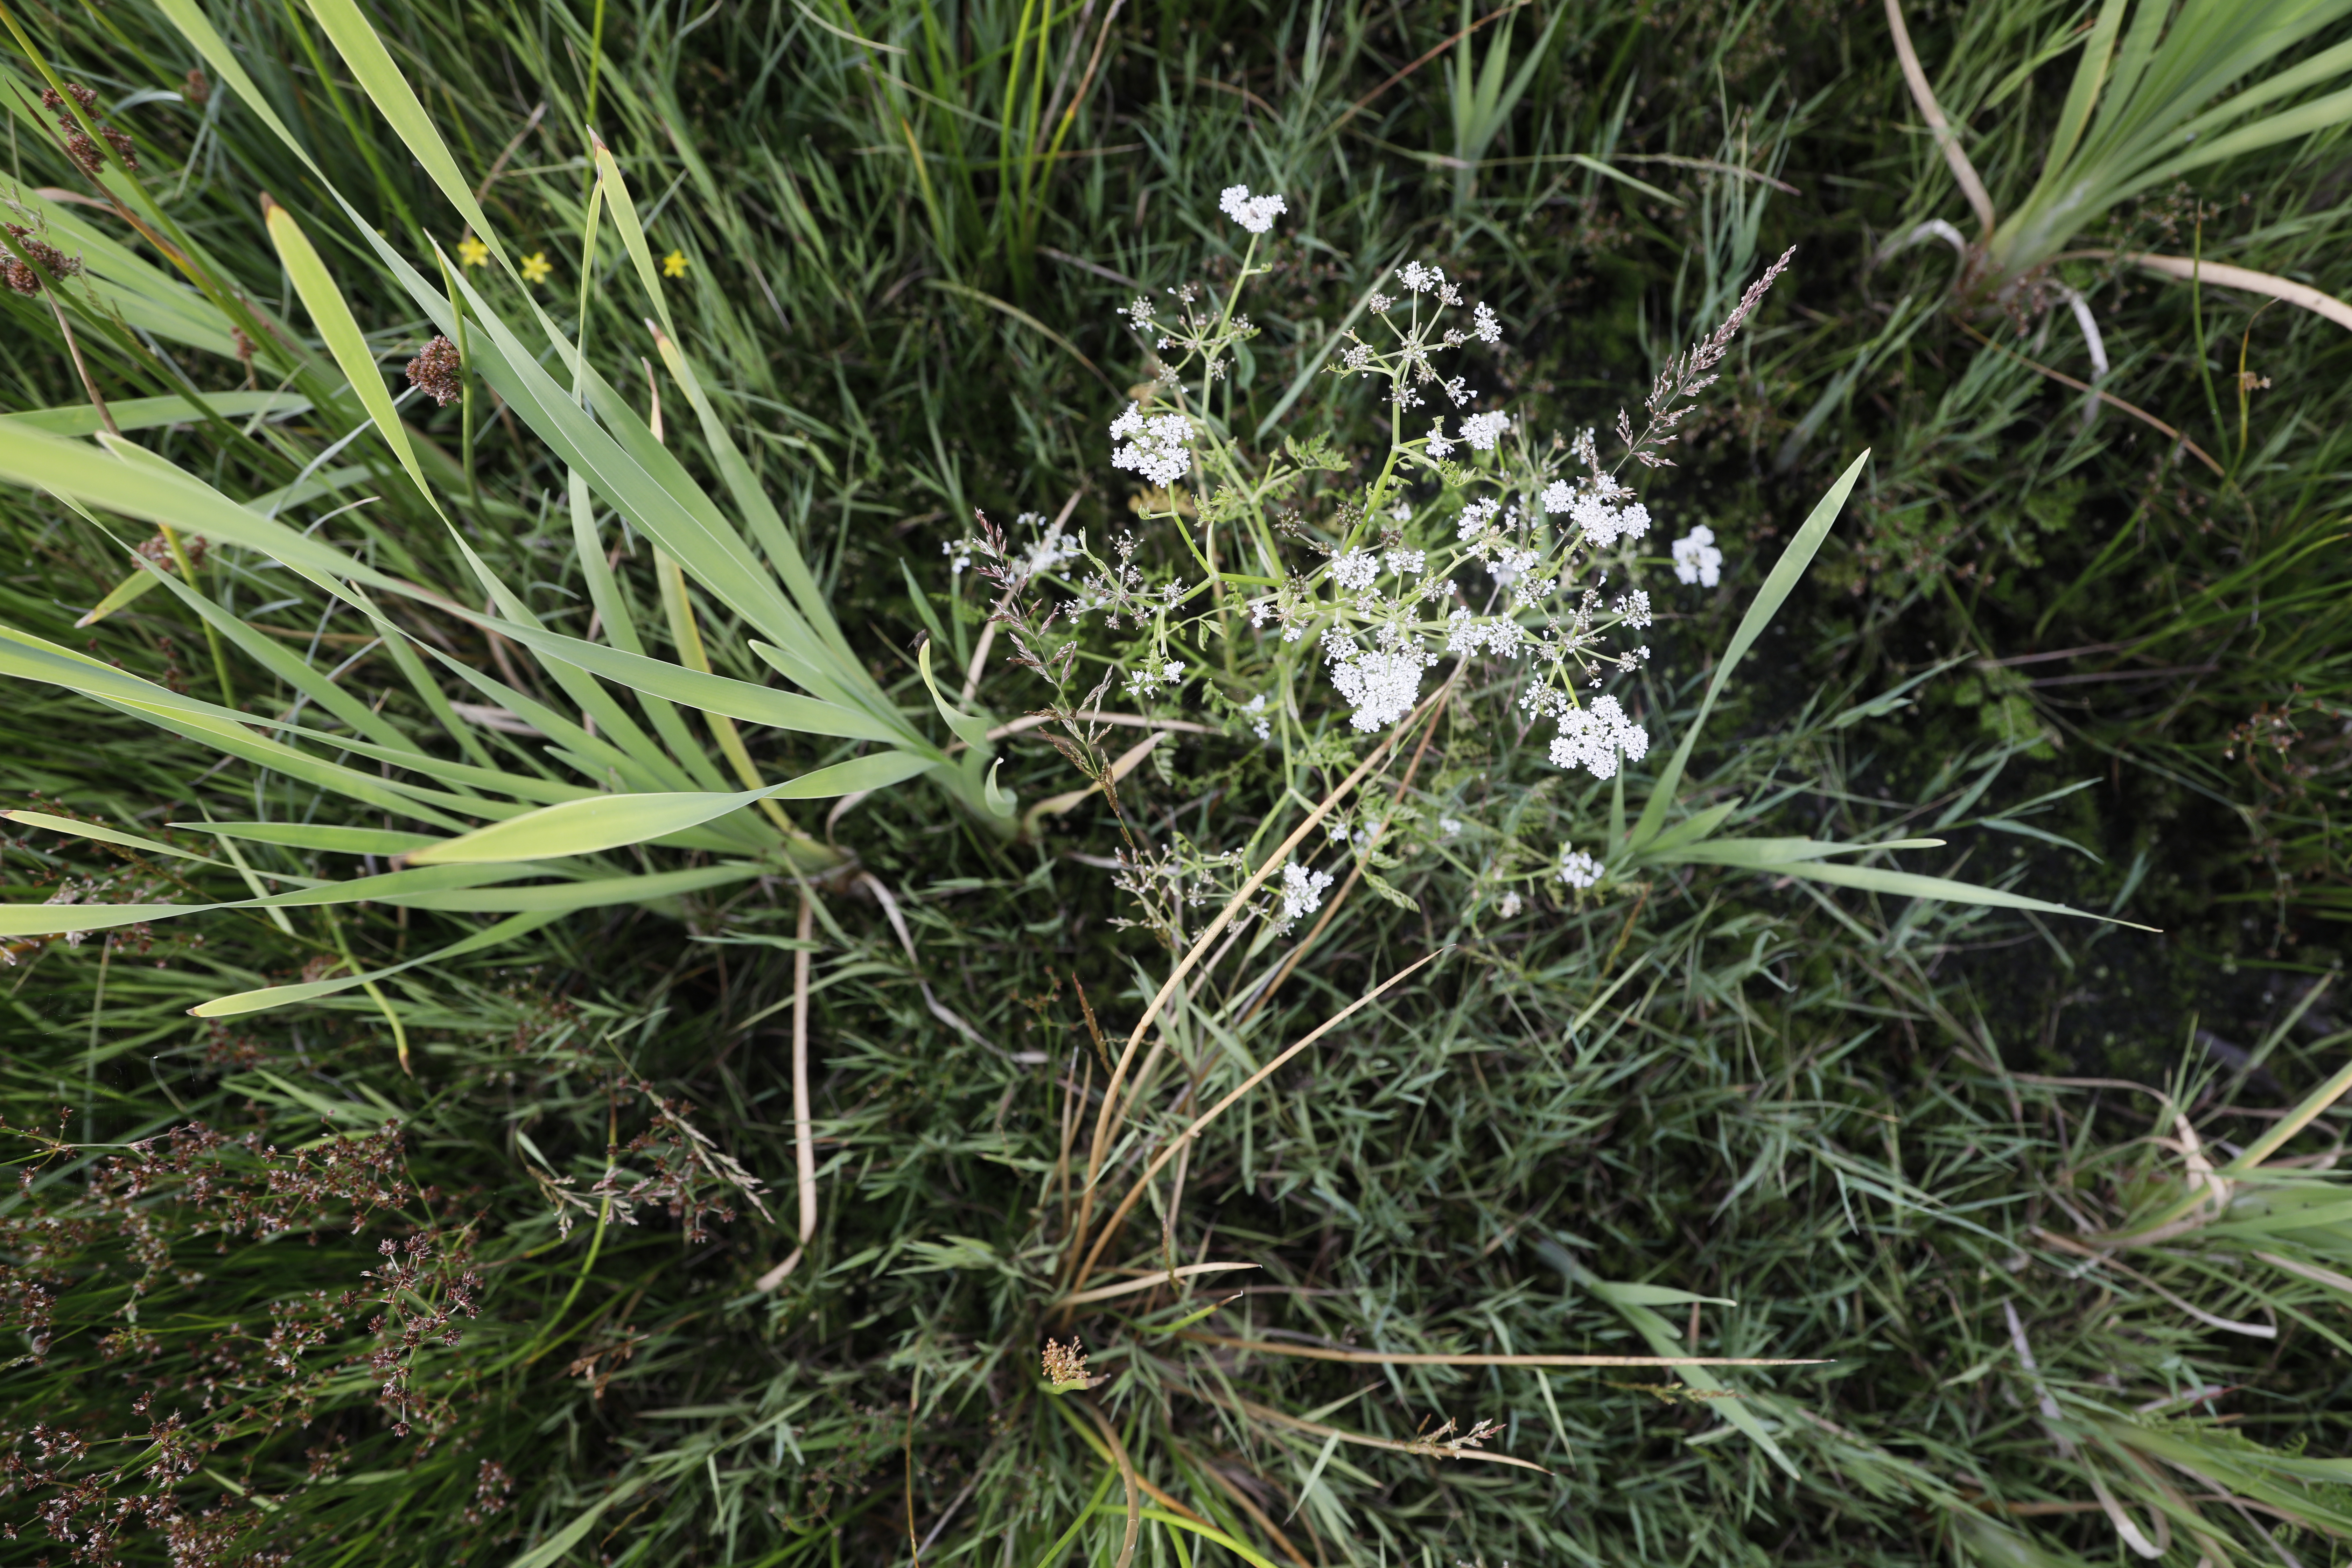
Plant species: Oenanthe aquatica